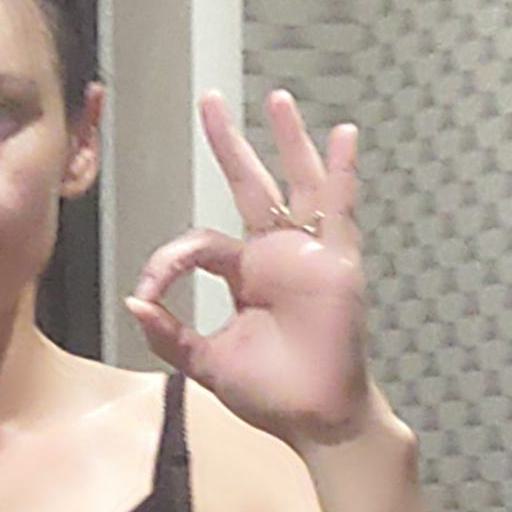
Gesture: ok